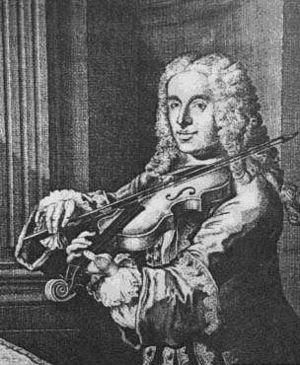
Francesco Maria Veracini est un violoniste et compositeur italien de musique baroque.
14 janvier : Johann Christoph Denner invente la clarinette à Nuremberg.